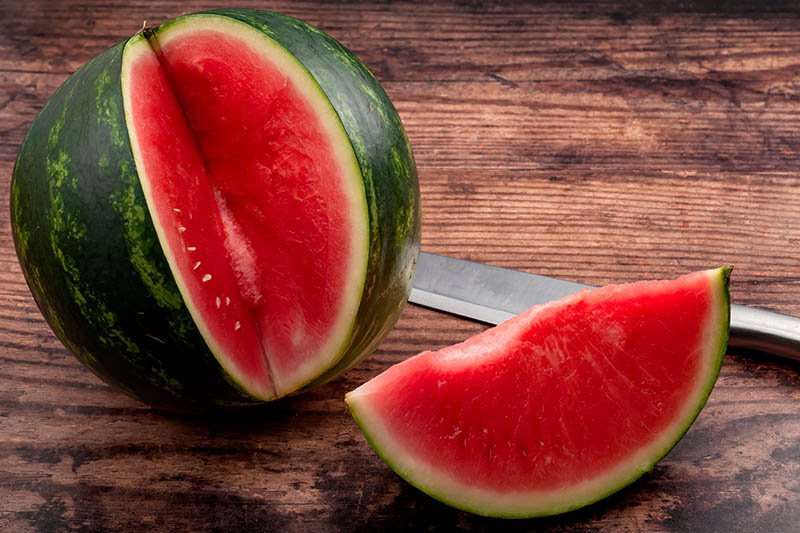
Label: Watermelon